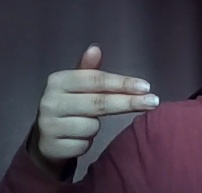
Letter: ghain